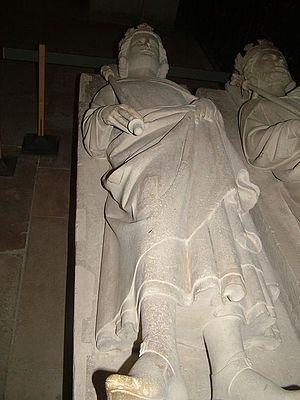
Cette page dresse une liste des personnes inhumées dans la basilique Saint-Denis, nécropole royale des rois de France depuis Dagobert Iᵉʳ.